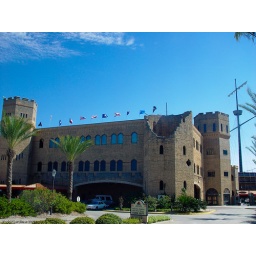
This building was right over the water and later completely destroyed by hurricane Katrina.